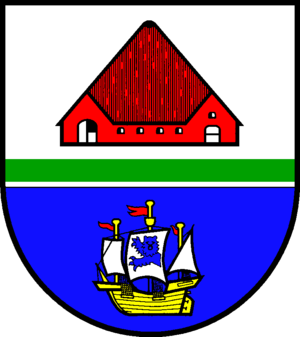
Tating
Coat of arms of Tating
Tating er en landsby og kommune i det nordlige Tyskland under Kreis Nordfriesland i delstaten Slesvig-Holsten. Byen er beliggende på halvøen Ejdersted i det sydvestlige Sydslesvig. Byen ligger cirka 5 km nordøst for Sankt Peter-Ording og 15 km vest for Tønning. Tating blev første gang nævnt 1187. Byen var hovedby i Udholm Herred.